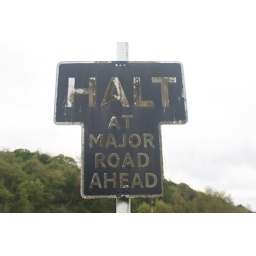
Old road sign in the grounds of the museum